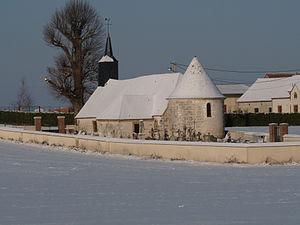
Église Saint Anne sous la neige - Baby (Seine-et-Marne)
Baby est une commune française située dans le département de Seine-et-Marne en région Île-de-France.